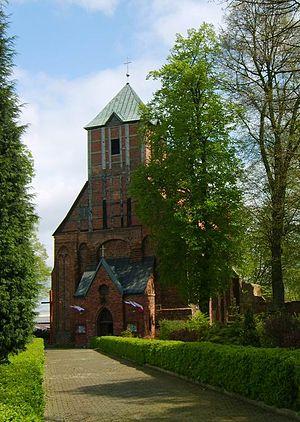
Police est une ville de la voïvodie de Poméranie occidentale, dans le nord-ouest de la Pologne. Sa population s'élevait à 33 742 habitants en 2013.